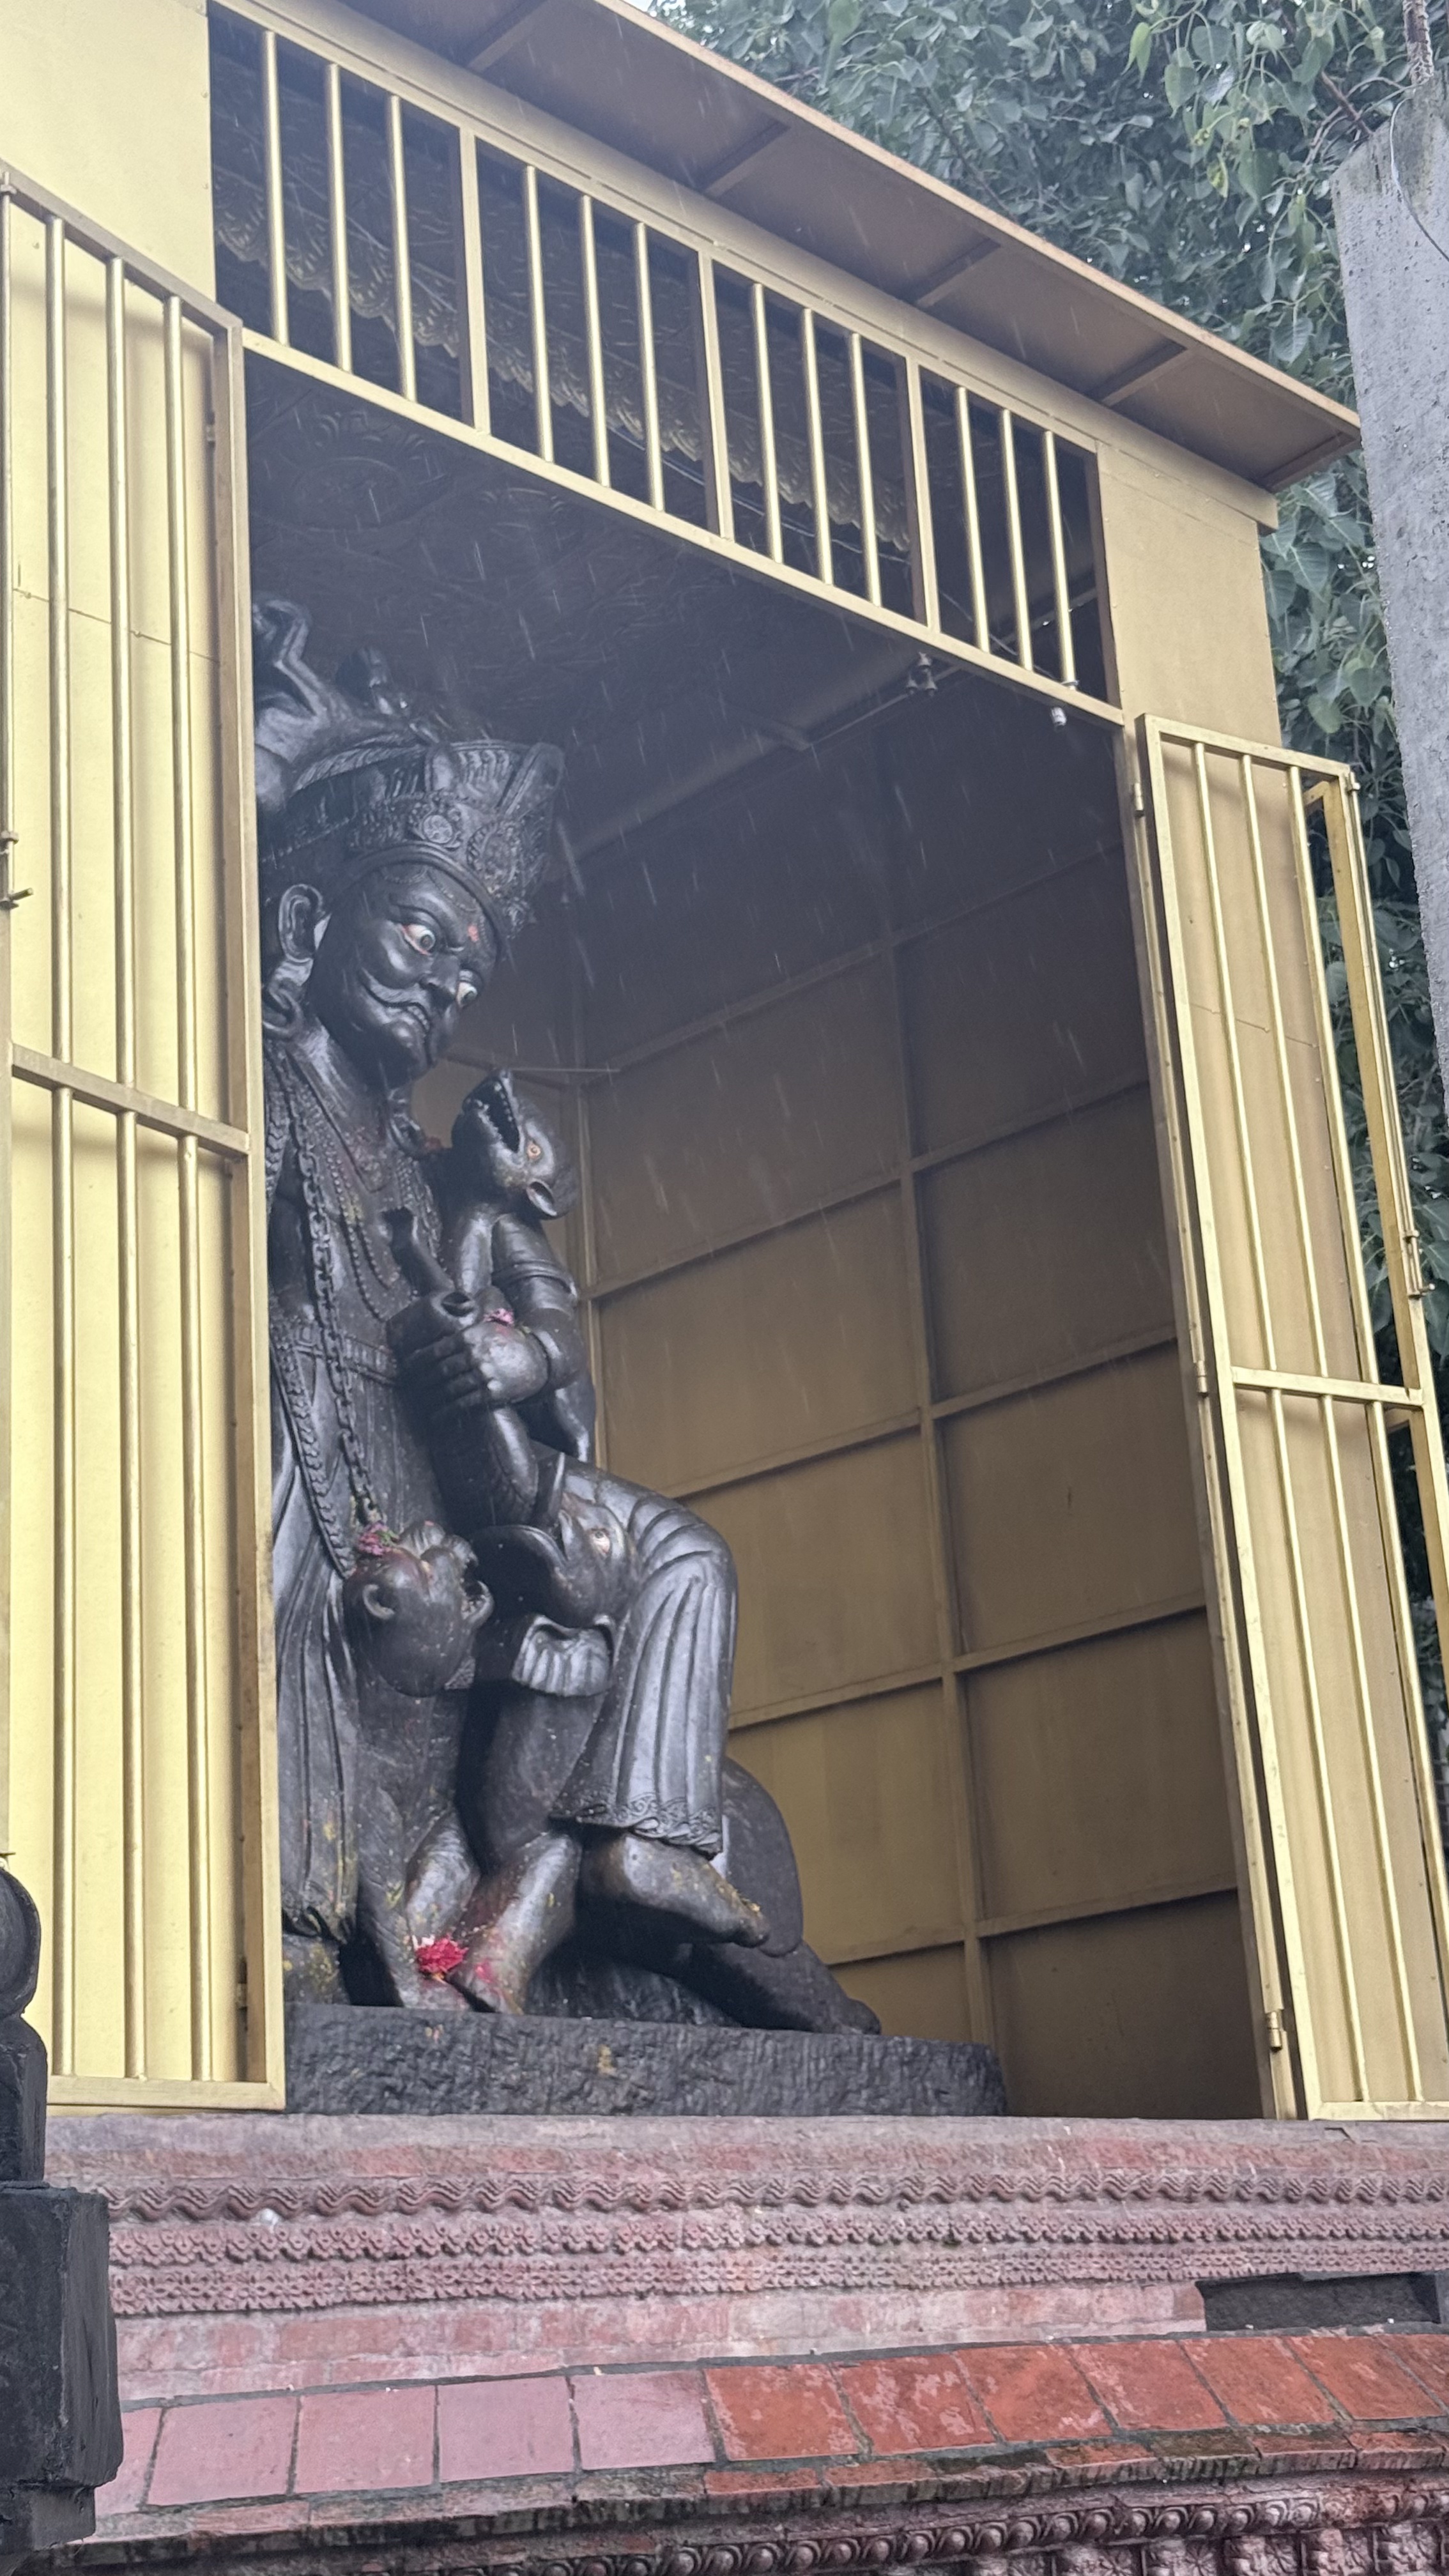
Heritage site: Balkumari_Temple